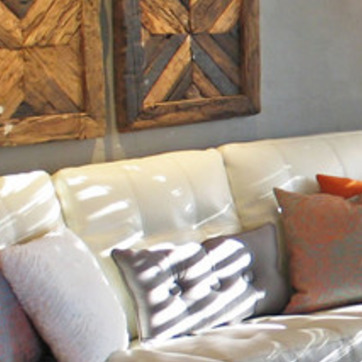
Material: leather